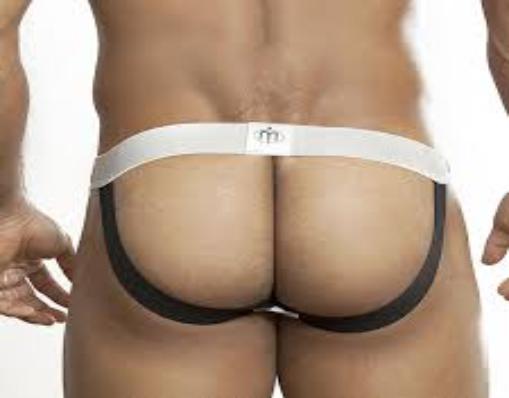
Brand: Intymen
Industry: Clothes